Bruno of Querfurt

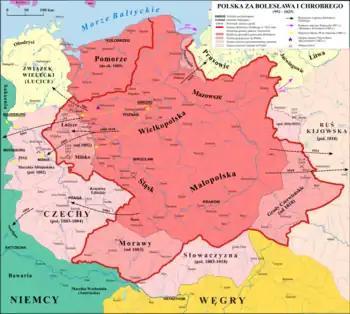
Poland and Prussia during the reign of Bolesław the Brave

In the autumn or at the end of 1008 Bruno and eighteen companions set out to found a mission among the Old Prussians; they succeeded in converting Netimer and then travelled to the east, heading very likely towards Yotvingia.